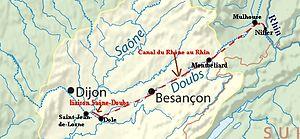
Le canal du Rhône au Rhin est un canal français qui relie la Saône, affluent navigable du Rhône, au Rhin, par la vallée du Doubs et son prolongement en Haute Alsace jusqu'à Niffer sur le Rhin, un autre prolongement rejoignant Strasbourg par la canalisation de l'Ill. Il est conçu comme un maillon nécessaire pour connecter les ports maritimes du nord de l'Europe avec ceux de la Méditerranée en créant une liaison fluviale Rotterdam-Marseille en passant par l'Allemagne. Pendant sa réalisation, le canal a changé plusieurs fois de nom et dans la période récente on parle de la « Liaison Rhin-Rhône » mais la dénomination « Canal du Rhône au Rhin » a prévalu pendant près de cent cinquante ans. La société le gérant fut parmi les premières cotées à la Bourse de Paris.